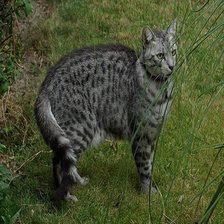
Species: cat
Breed: Egyptian Mau